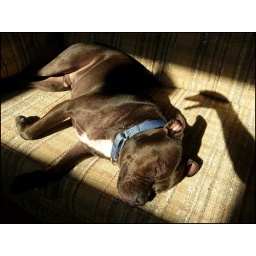
after a long hot bike ride today, then a bath - pie seems uninterested in my shadow puppet show.